Daniel Manning

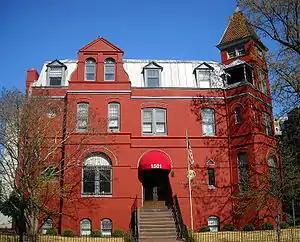
Former residence of Daniel Manning in Washington, D.C.

After Cleveland won the presidency, Tilden advocated Manning's appointment as Secretary of the Treasury. Cleveland concurred, and Manning served from March 8, 1885, until resigning because of ill health on March 31, 1887. A fiscal conservative and advocate of the gold standard, as was Cleveland, Manning worked to preserve the Treasury's cash surplus and increase its gold reserve. In addition, Manning advocated tariff reduction.